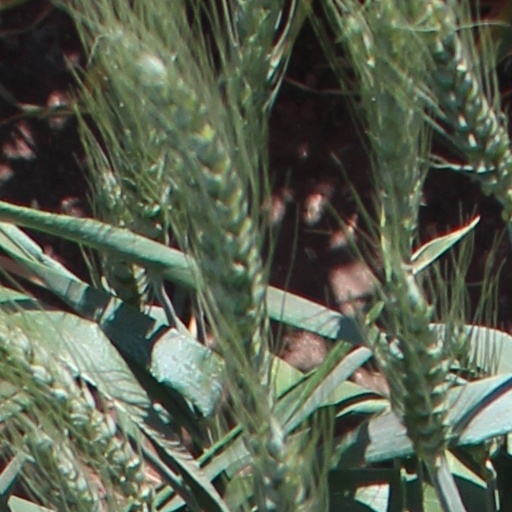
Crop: wheat